Helton Leite

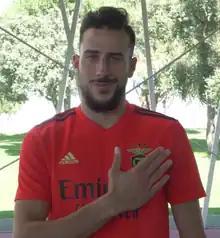
Leite with Benfica in 2020

Helton Brant Aleixo Leite (born 2 November 1990), known as Helton Leite, is a Brazilian professional footballer who plays as a goalkeeper for side Deportivo de La Coruña.